Tourism in Chhattisgarh

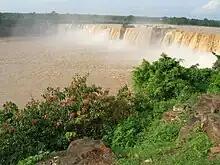
Chitrakot Waterfalls is the broadest waterfall in India and also referred as 'Niagara Falls of India'

Chhattisgarh has 41.37% of its area under forests and is one of the most bio-diverse areas in the country.